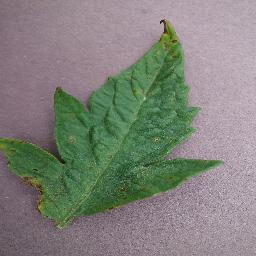
Label: Tomato___Septoria_leaf_spot